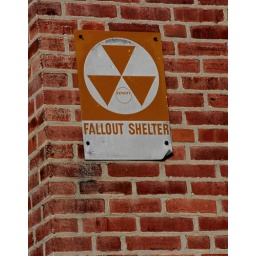
Fallout shelter sign on an old building in Chester, PA